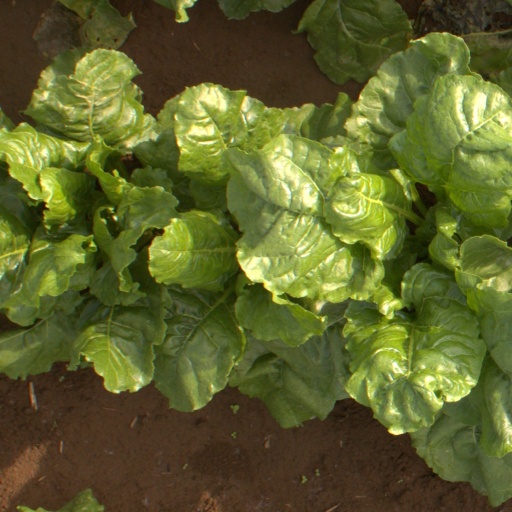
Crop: sugar beet